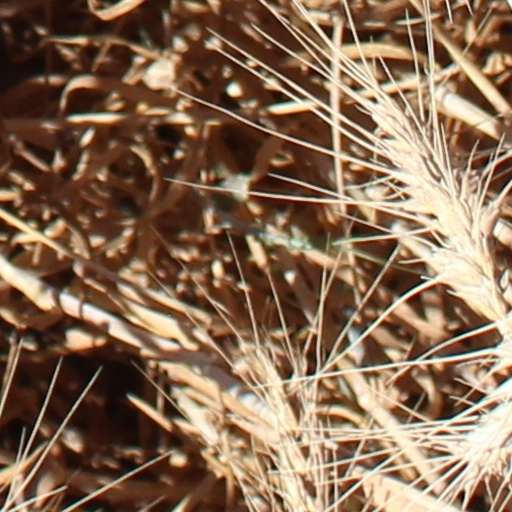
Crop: wheat